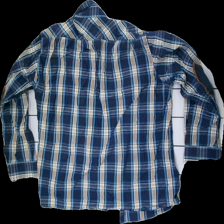
View: back
Type: Shirt
Category: Ladies
Brand: Not in the list
Brand text on label: Livergy
Colors: Blue, Orange, Yellow, Multicolor
Material: 100% cotton
Pattern: Checkered print
Cut: Regular
Size: XL
Season: All
Price range: <50
Recommended usage: Export
Description: Checkered shirt